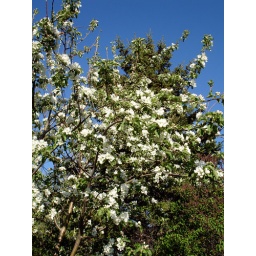
Our white flowering crabapple looks very striking against the spruce tree in our neighbours' yard.